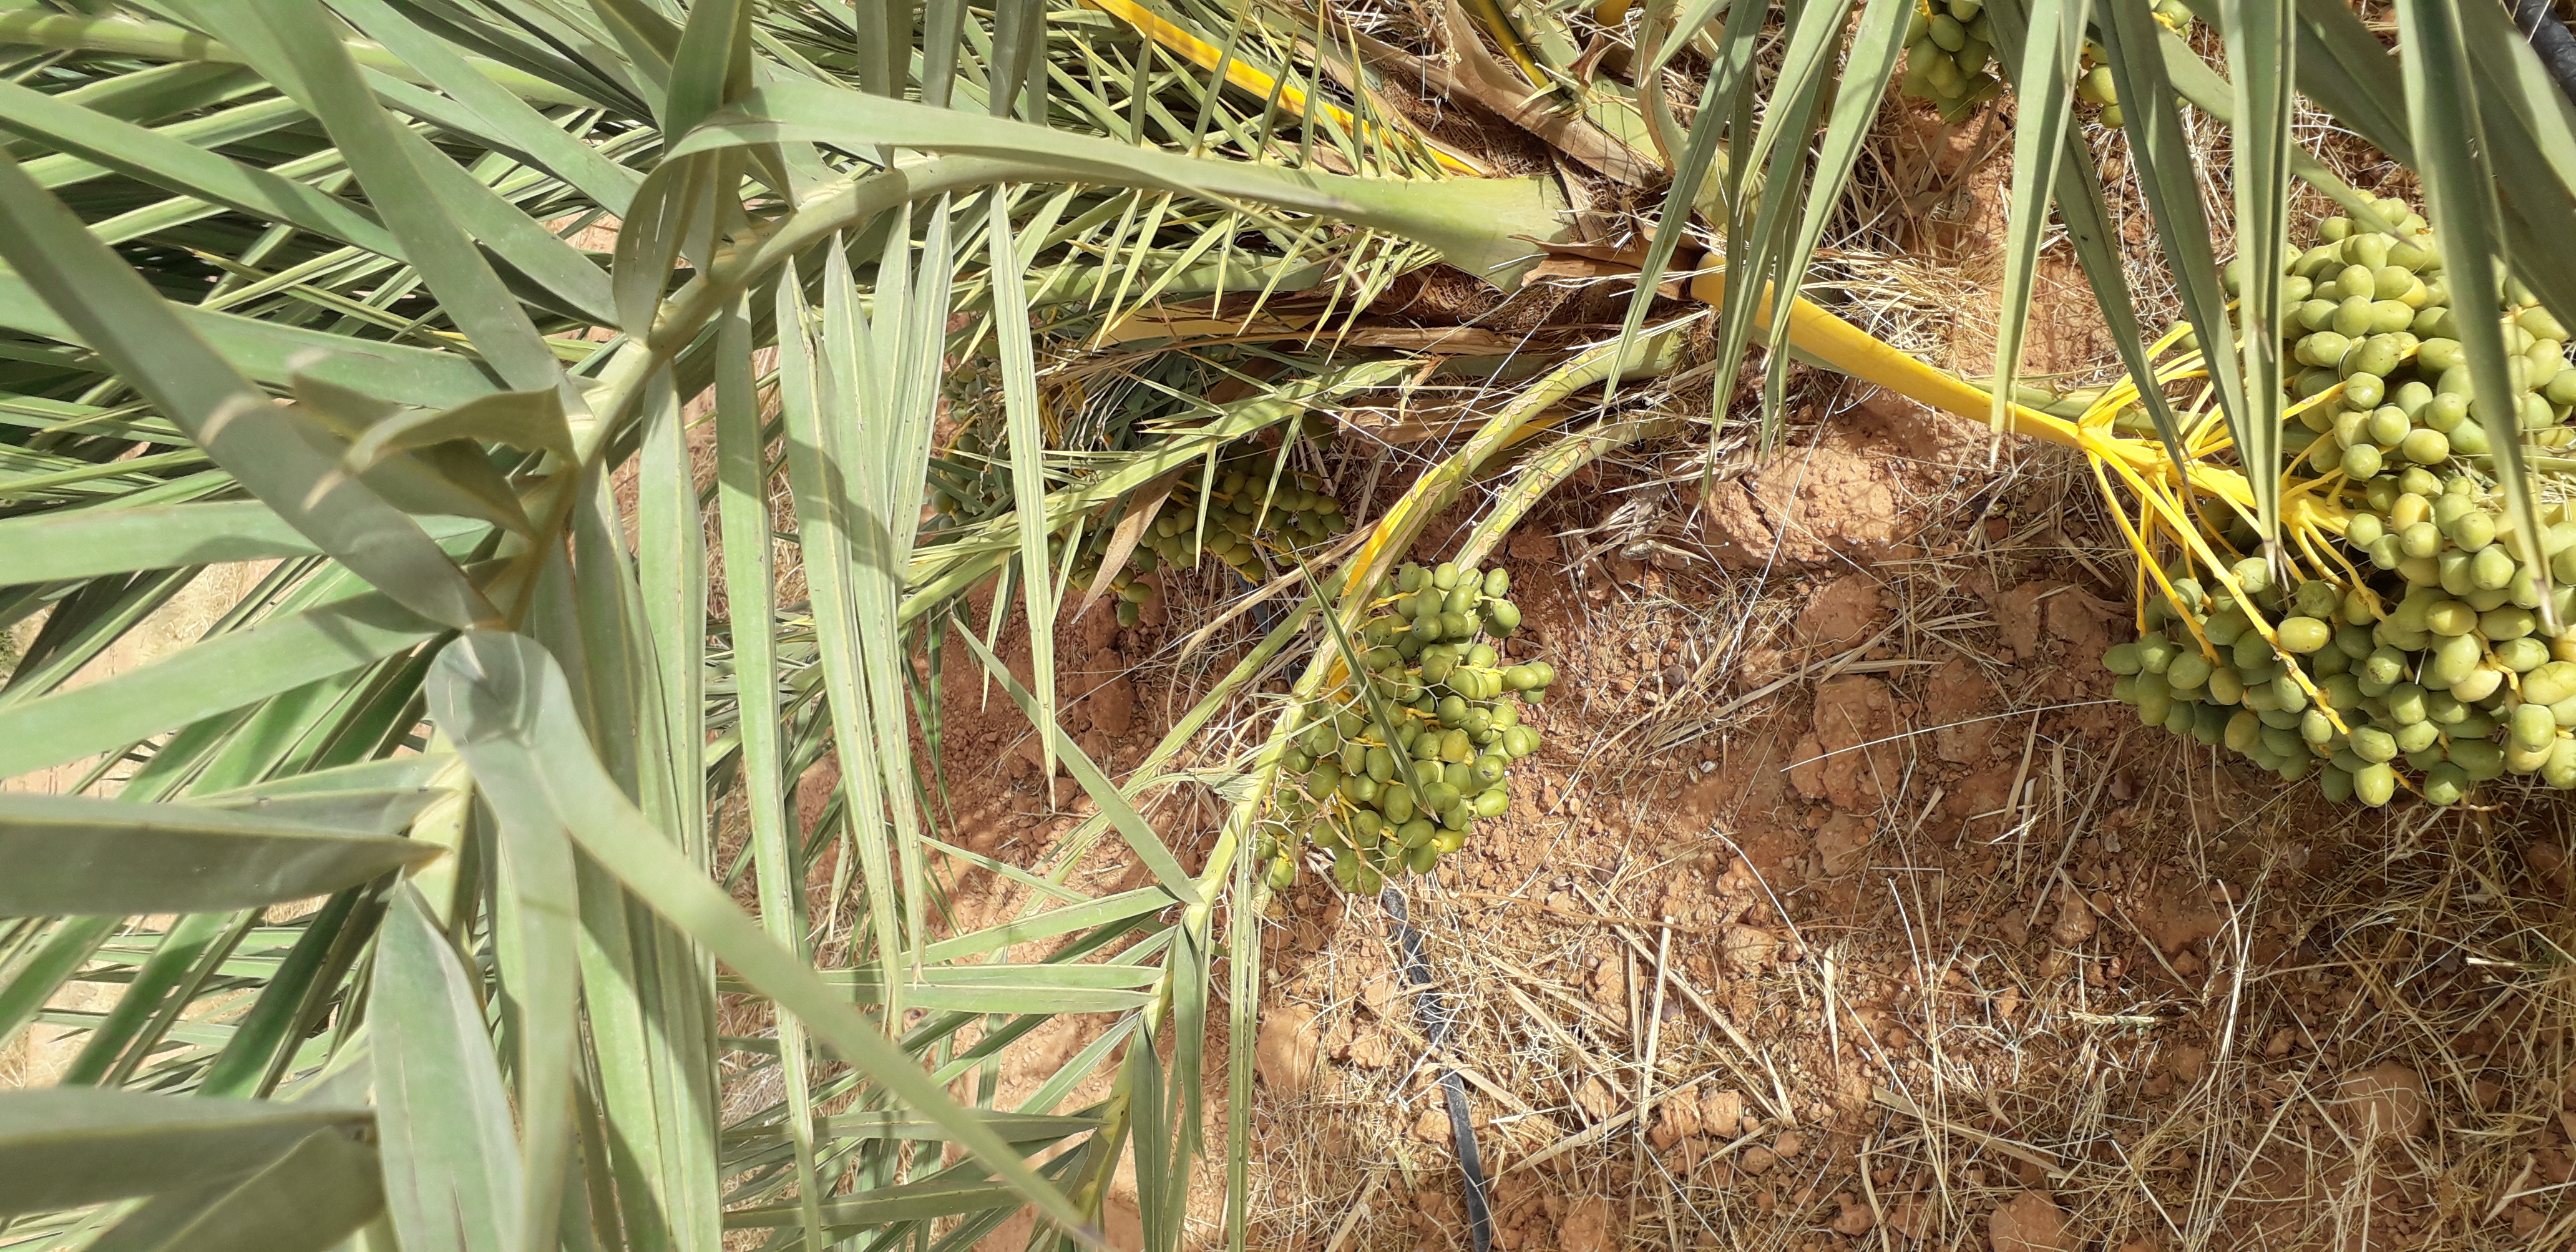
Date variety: kholt